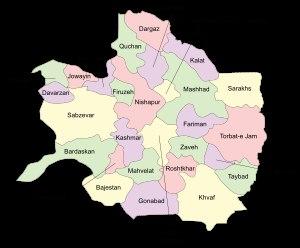
Le Khorassan-e Razavi est une des 31 provinces d'Iran. Elle est située dans le nord-est du pays. Machhad est la capitale de la province.